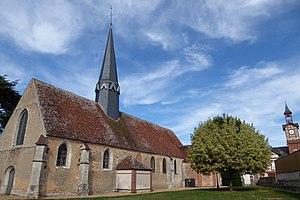
Église Saint-Martin de Fontaine-la-Guyon, Eure-et-Loir, France.
Fontaine-la-Guyon est une commune française située dans le département d'Eure-et-Loir en région Centre-Val de Loire.